The Image Book

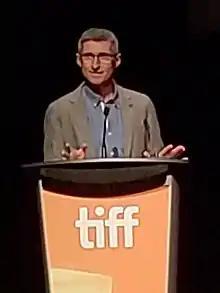
Producer Fabrice Aragno presenting "The Image Book" at the 2018 Toronto International Film Festival

"The Image Book" premiered on 11 May 2018 at the Cannes Film Festival. Although it did not win the official prize, the jury awarded it the first (and only) "Special Palme d'Or" in the festival's history. According to Godard, the film is intended to be shown on TV screens with speakers at a distance, in small spaces rather than in regular cinemas. It was shown in this way during its first run at the Théâtre Vidy-Lausanne in November 2018.